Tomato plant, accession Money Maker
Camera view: bottom (45 deg); turntable rotation: 300 degrees
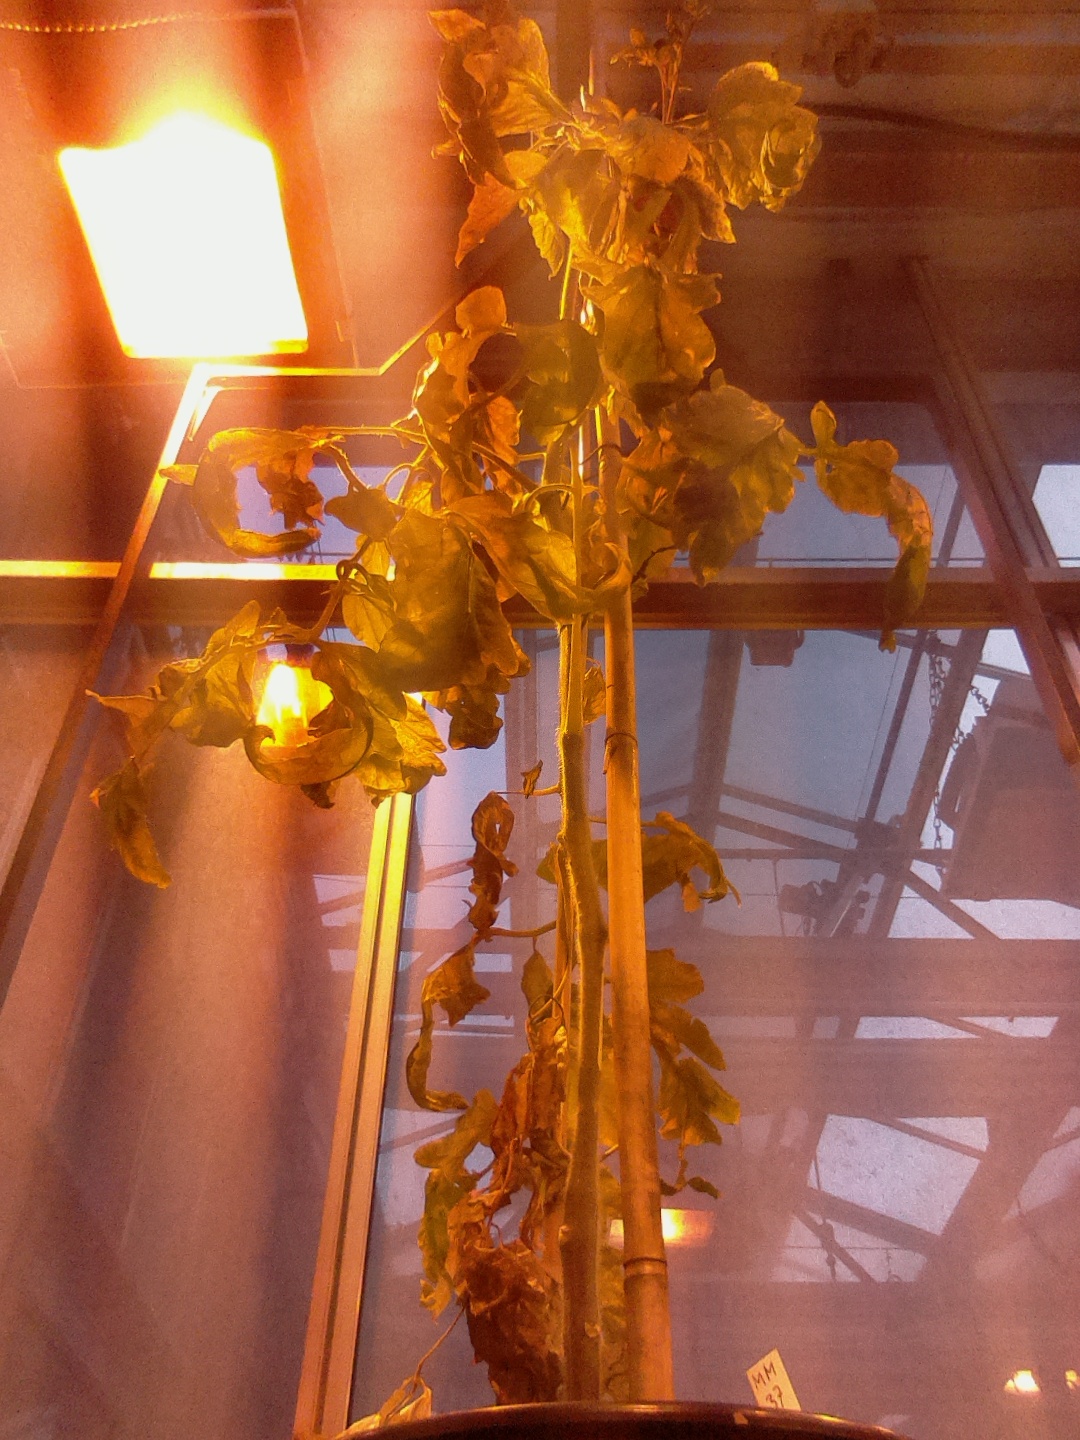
BBCH growth stage 85: 50%-60% of fruits show typical fully ripe color